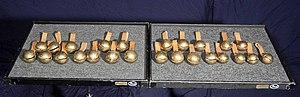
Les grelots forment un type de cloche qui produit un son distinctif, surtout lorsqu'ils sont employés en grand nombre, dénommé « jingle » en anglais — d'où le nom jingle bell, sous lequel ces instruments sont parfois désignés. Ils trouvent leur utilisation dans de nombreux domaines comme instruments de percussion, et sont parfois accordés et utilisés comme une alternative moins coûteuse pour des petites cloches « classiques ».